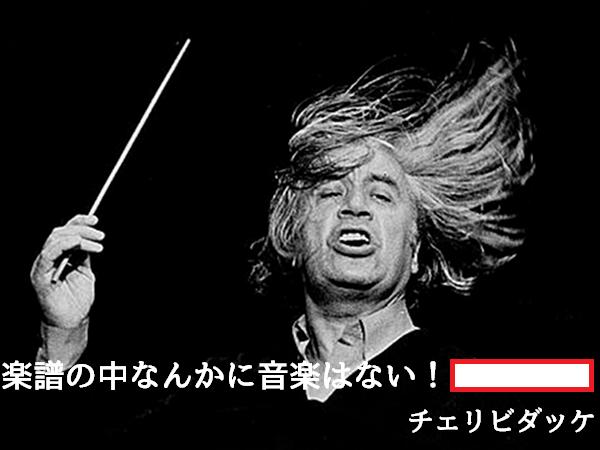
回答: お前って高校時代アー